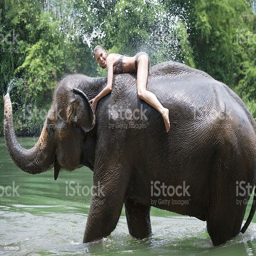
woman bathing with an elephant royalty - free